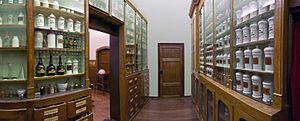
pharmacie
L'hôpital Notre-Dame à la Rose est une ancienne institution hospitalière située à Lessines, en Belgique. Fondé en 1242 par Alix de Rosoit et confié à des religieuses l’hôpital fonctionna jusque dans les années 1980. Il est depuis lors transformé en musée, exemple très complet d’institution hospitalière autarcique du Moyen Âge.